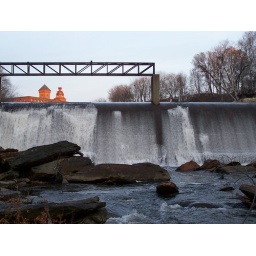
Pembroke, NH clock tower from below the falls